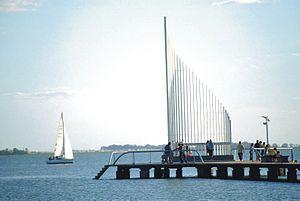
La Laguna de Gómez est une surface d'eau d'une superficie variant entre 3 900 et 6 200 hectares, située en Argentine, dans le partido de Junín de la province de Buenos Aires. Elle se trouve à une altitude de 75 mètres, sur le cours supérieur du río Salado.